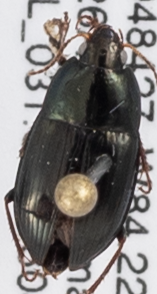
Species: Amara impuncticollis
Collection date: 2018-04-26
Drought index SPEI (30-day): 0.39
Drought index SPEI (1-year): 0.54
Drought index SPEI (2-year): -0.32